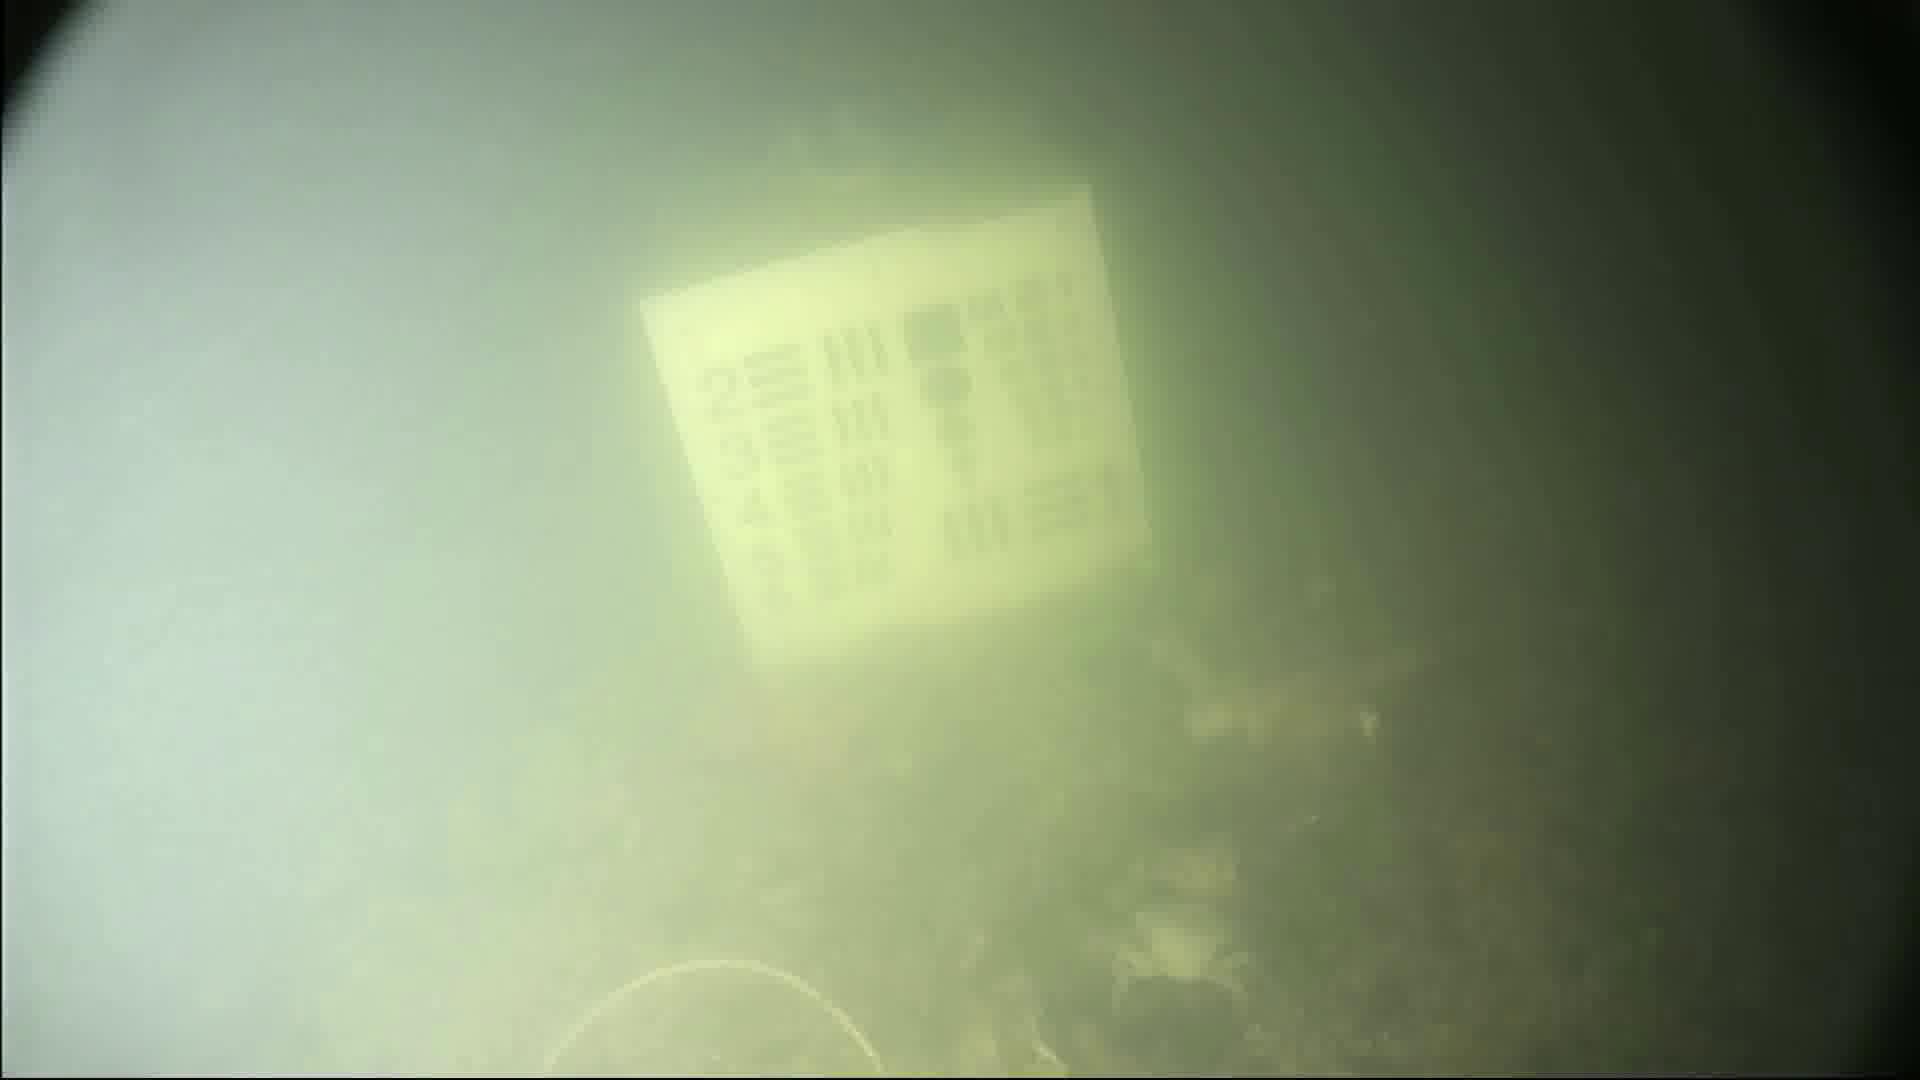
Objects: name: crab